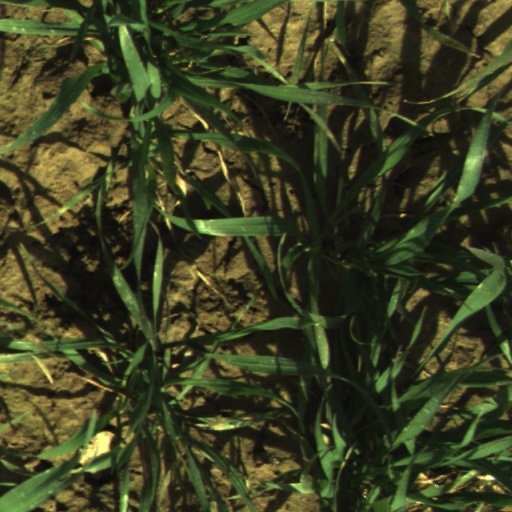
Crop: wheat